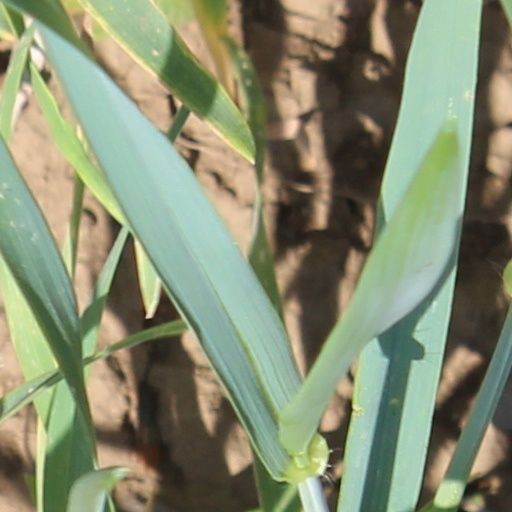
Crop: wheat